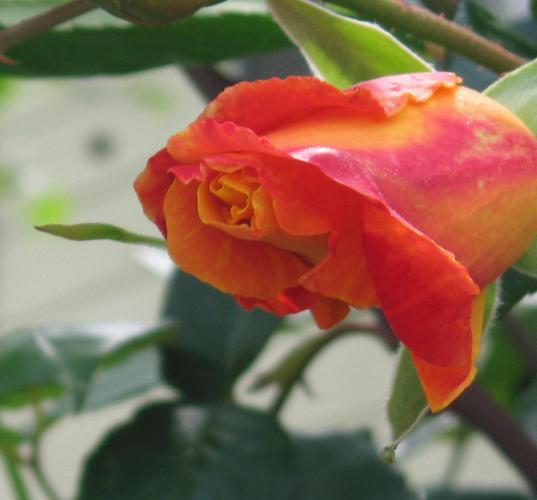
Label: rose